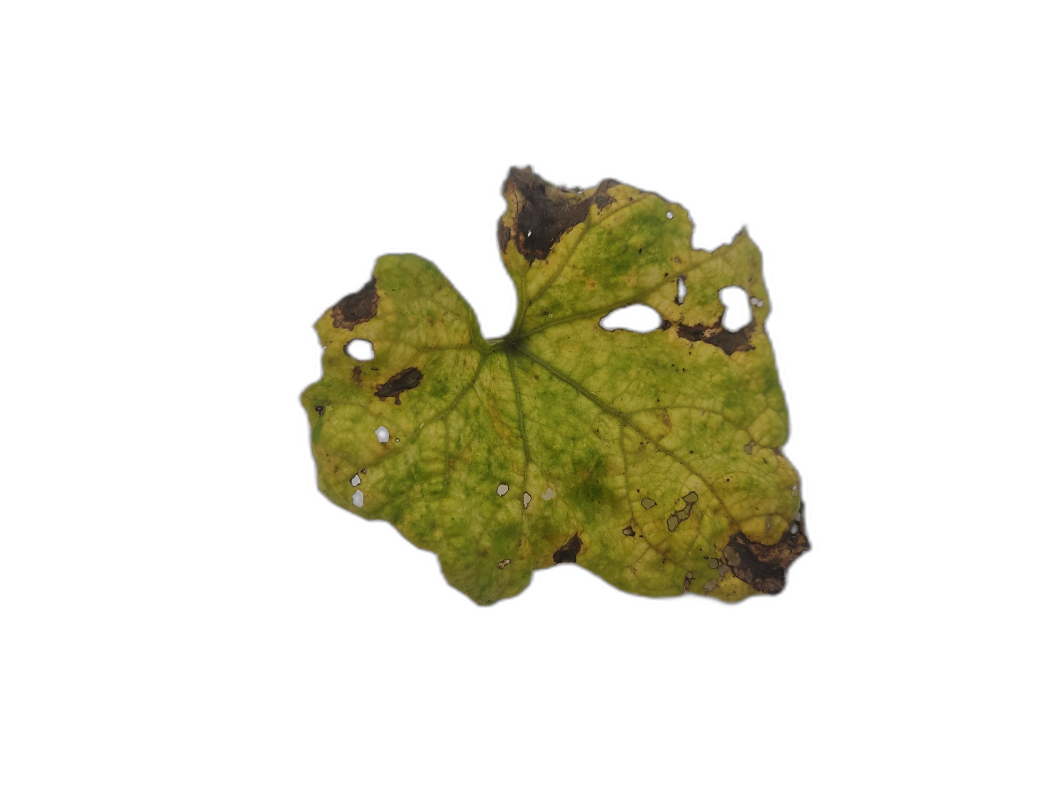
Crop: Zucchini
Label: Angular_Leaf_Spot